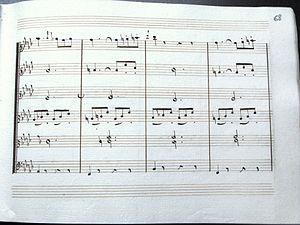
Gaetano Brunetti ou Cayetano Brunetti est un violoniste et compositeur italien ayant œuvré toute sa vie en Espagne au service de Charles III et de Charles IV.